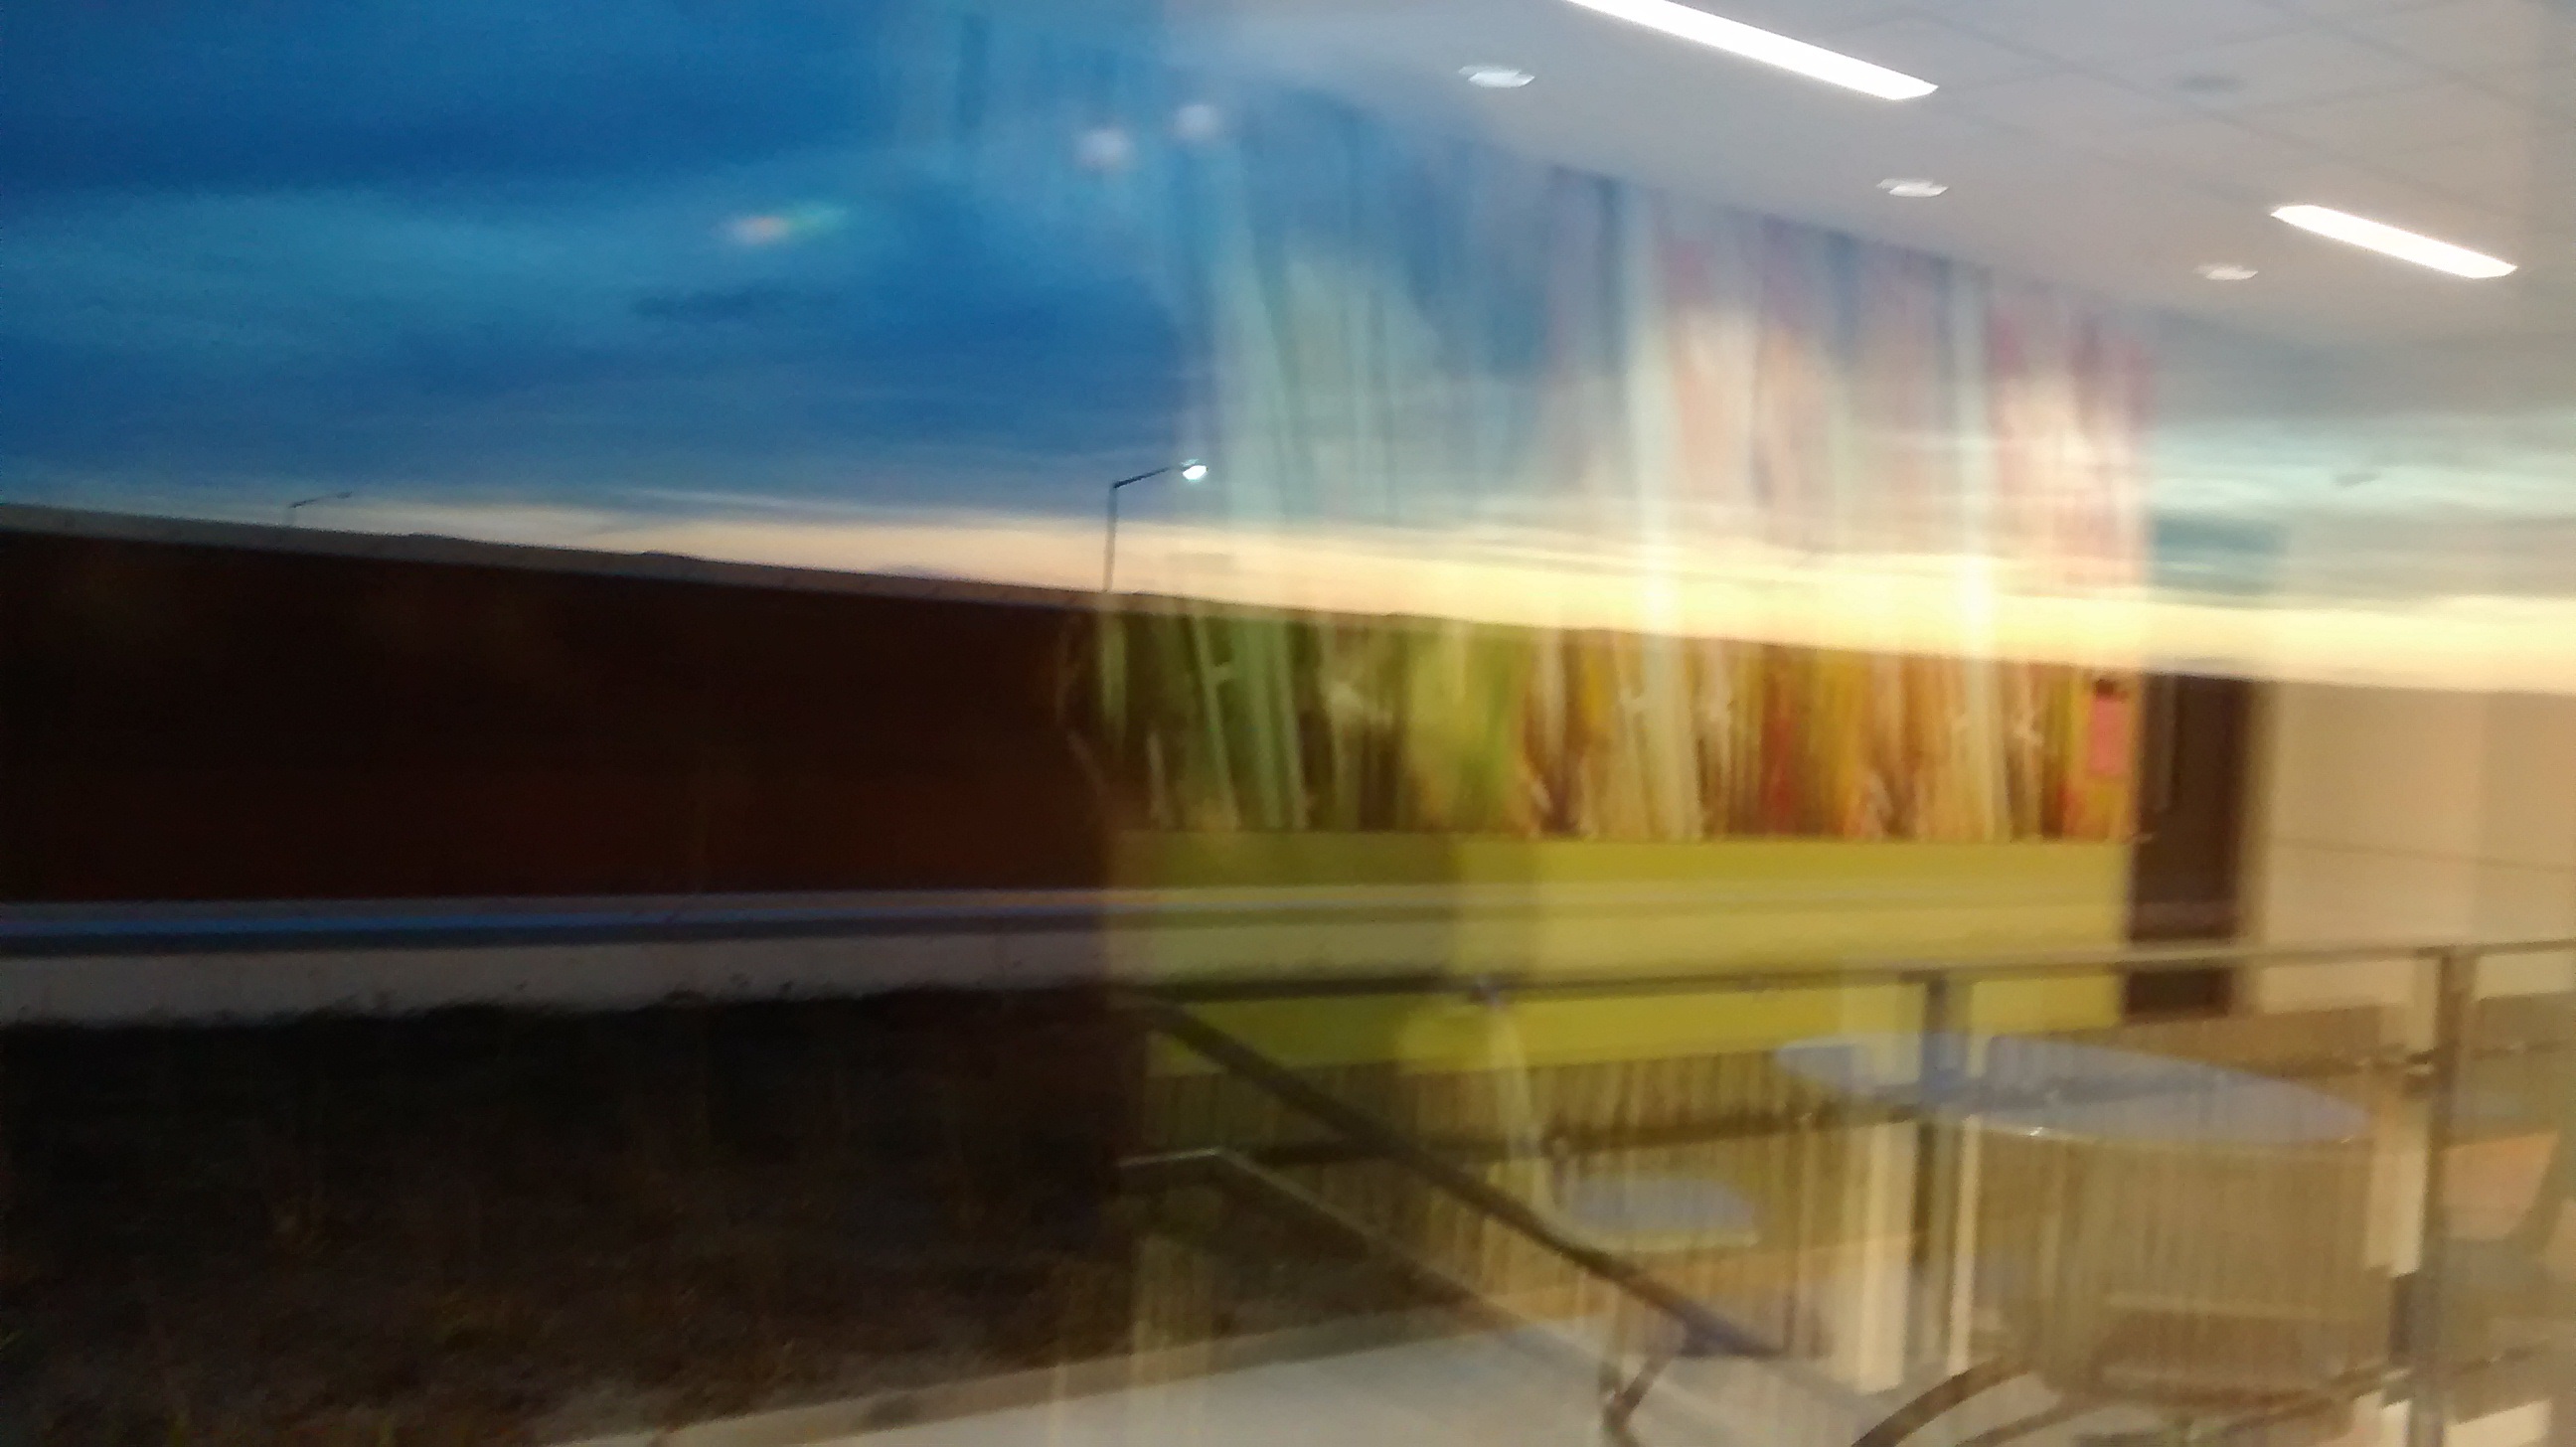
structure, ceiling, swimming pool, interior design, sport venue